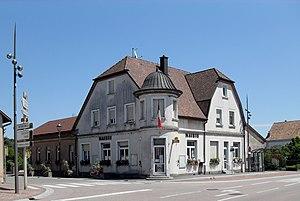
L'ancienne mairie de Guewenheim (jusqu'à 2013)
Guewenheim est une commune française de l'aire urbaine de Mulhouse située dans le département du Haut-Rhin, en région Grand Est.